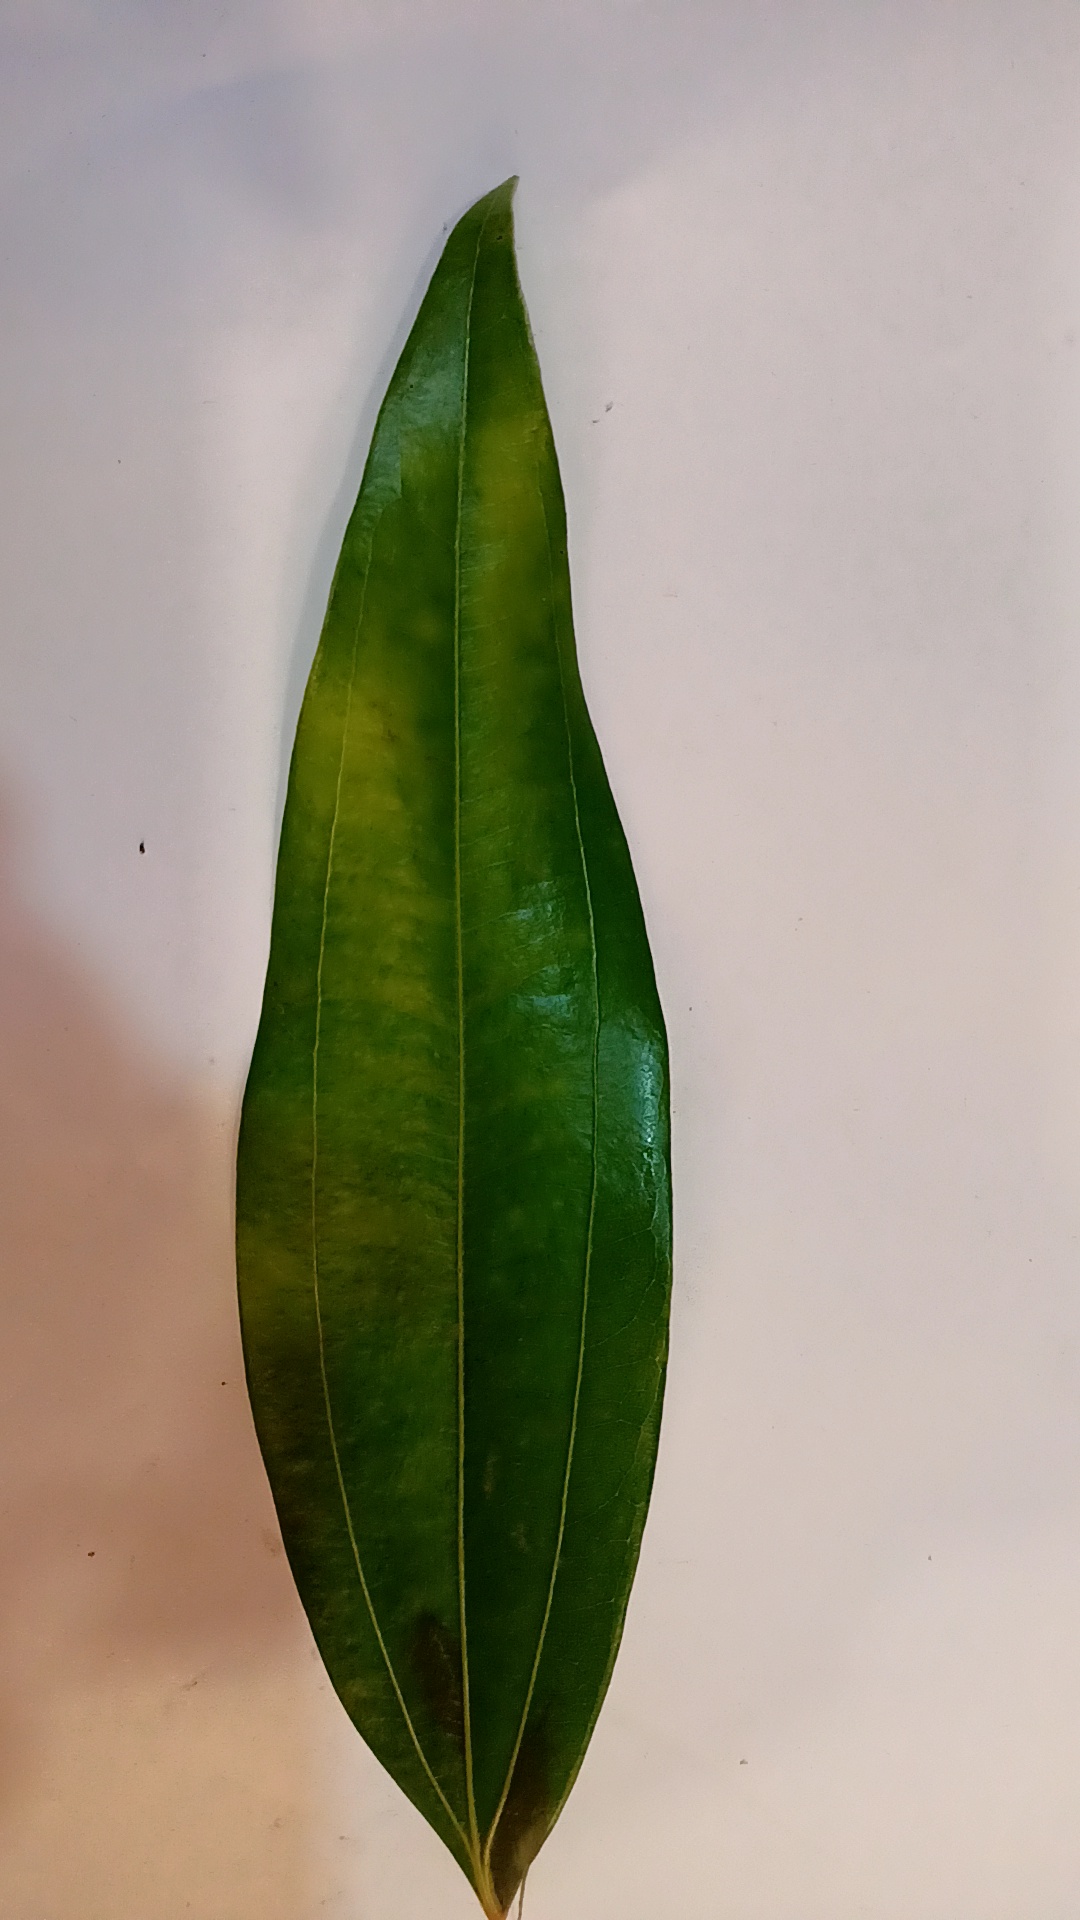
Label: Healthy